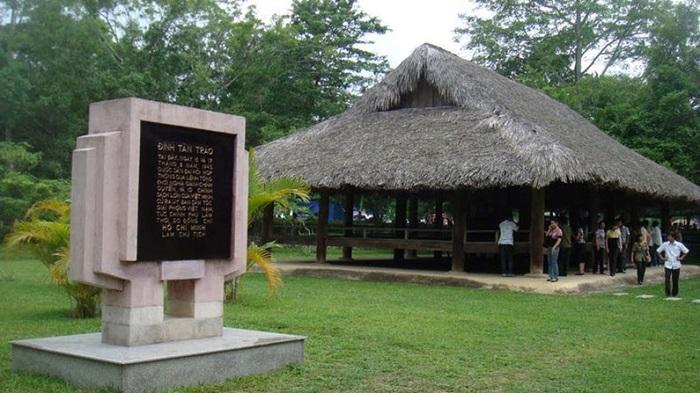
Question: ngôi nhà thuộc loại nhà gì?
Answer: ngôi nhà là một ngôi nhà sàn